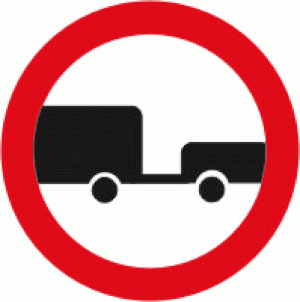
Diagramme de la signalisation routière luxembourgeoise